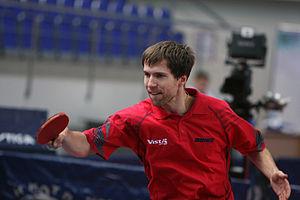
Igor Rubstov, né le 4 mai 1980 à Moscou, est un joueur russe de tennis de table évoluant en Pro A. Il est nᵒ 57 mondial au 3 juin 2010 et nᵒ 10 français au 18 décembre 2010. Il évolue actuellement au Levallois SC TT avec Chuan Chih-Yuan, Emmanuel Lebesson et Simon Gauzy.